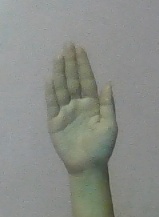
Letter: seen